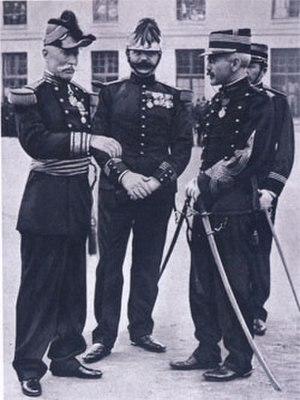
L'affaire Dreyfus est un conflit social et politique majeur de la Troisième République, survenu en France à la fin du XIXᵉ siècle autour de l'accusation de trahison faite au capitaine Alfred Dreyfus, qui est finalement innocenté. Elle bouleverse la société française pendant douze ans, de 1894 à 1906, la divisant profondément et durablement en deux camps opposés : les « dreyfusards », partisans de l'innocence de Dreyfus, et les « antidreyfusards », partisans de sa culpabilité.